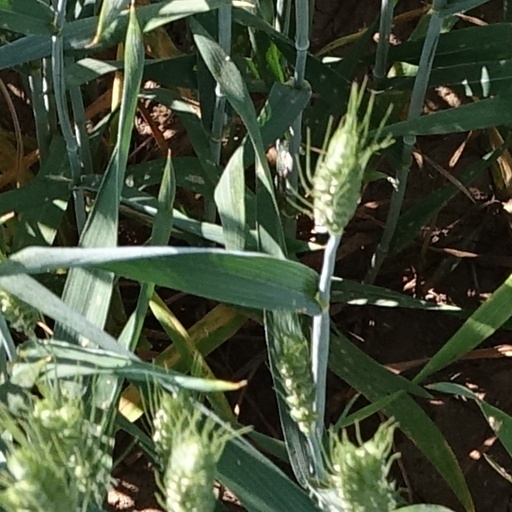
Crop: wheat